Mary Prema Pierick

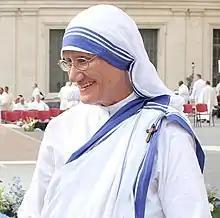
Sr Mary in 2016

Mary Prema Pierick, MC (born 13 May 1953), is a German-Indian religious sister and the former Superior General of the Missionaries of Charity of Calcutta, India, the religious institute founded by the Saint Mother Teresa of Calcutta.